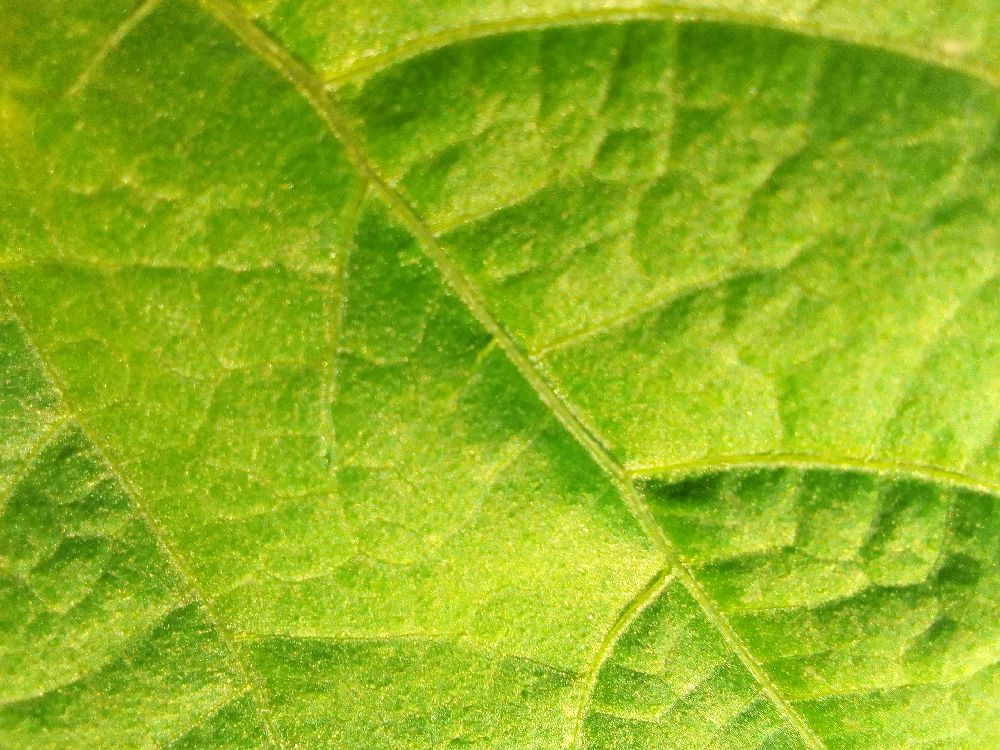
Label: healthy